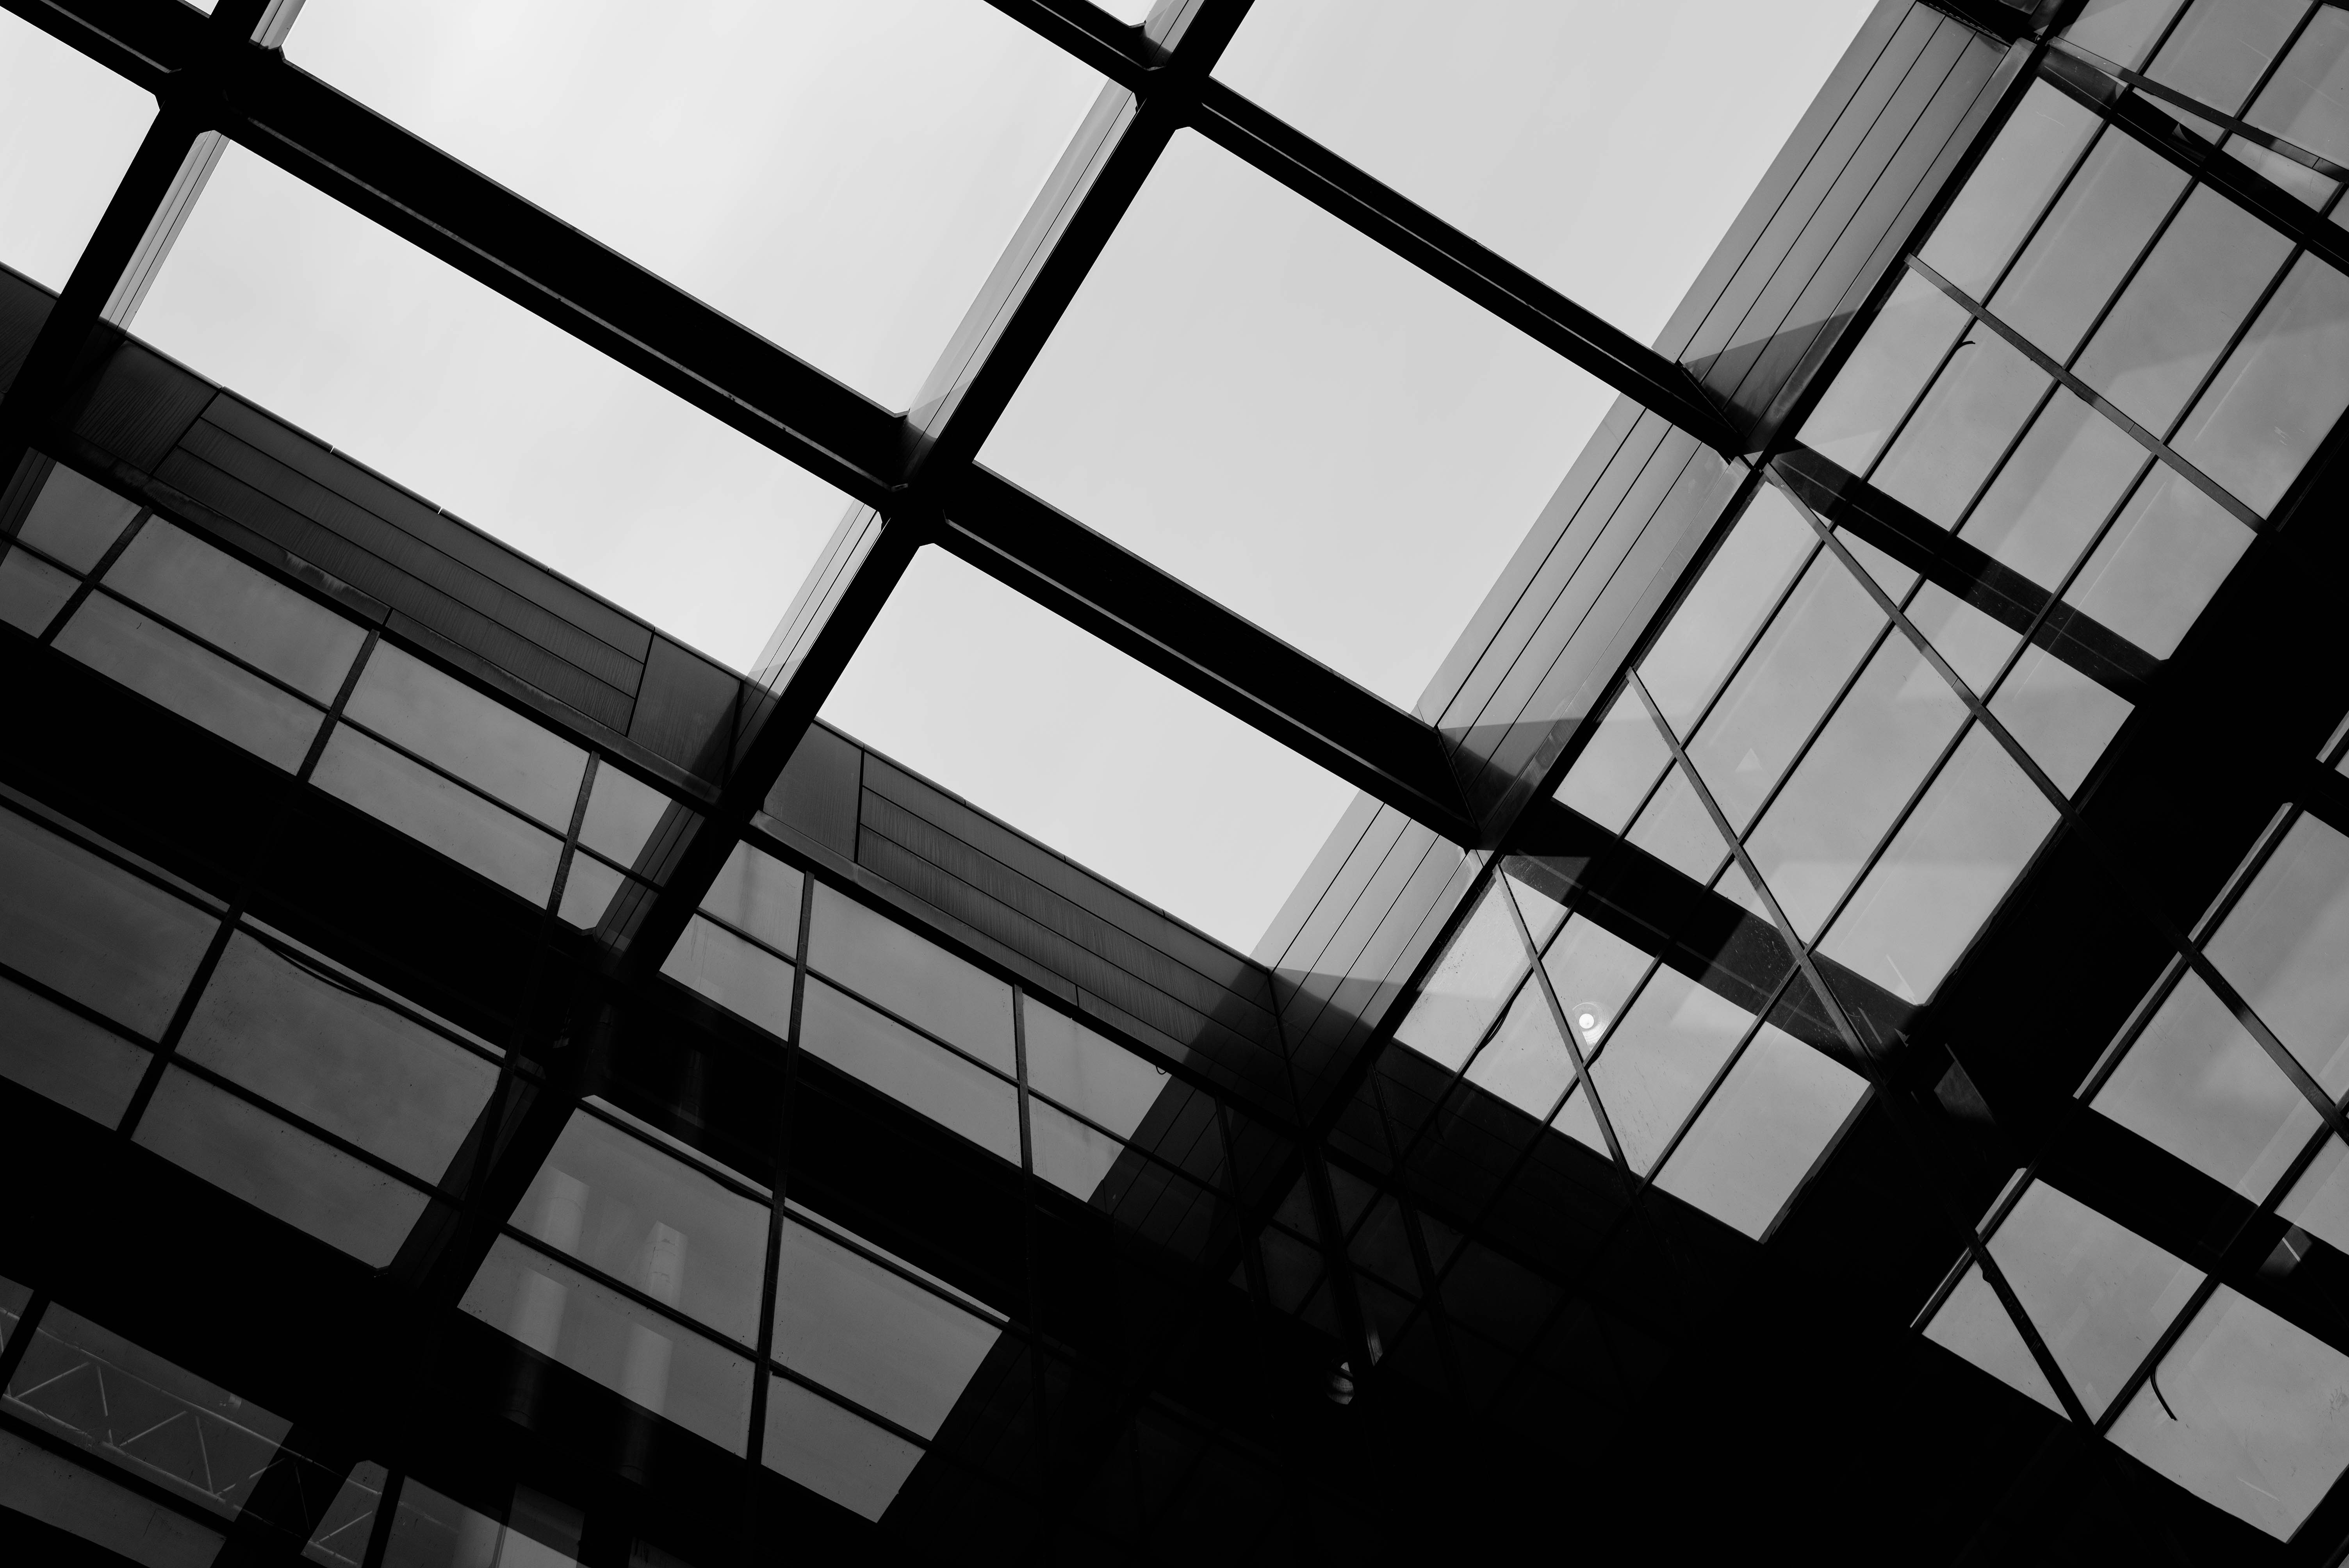
light, black and white, architecture, white, window, paris, skyscraper, france, line, reflection, color, shadow, facade, darkness, nikon, black, monochrome, places, 2015, design, symmetry, d750, ledefrance, fr, shape, daylighting, monochrome photography